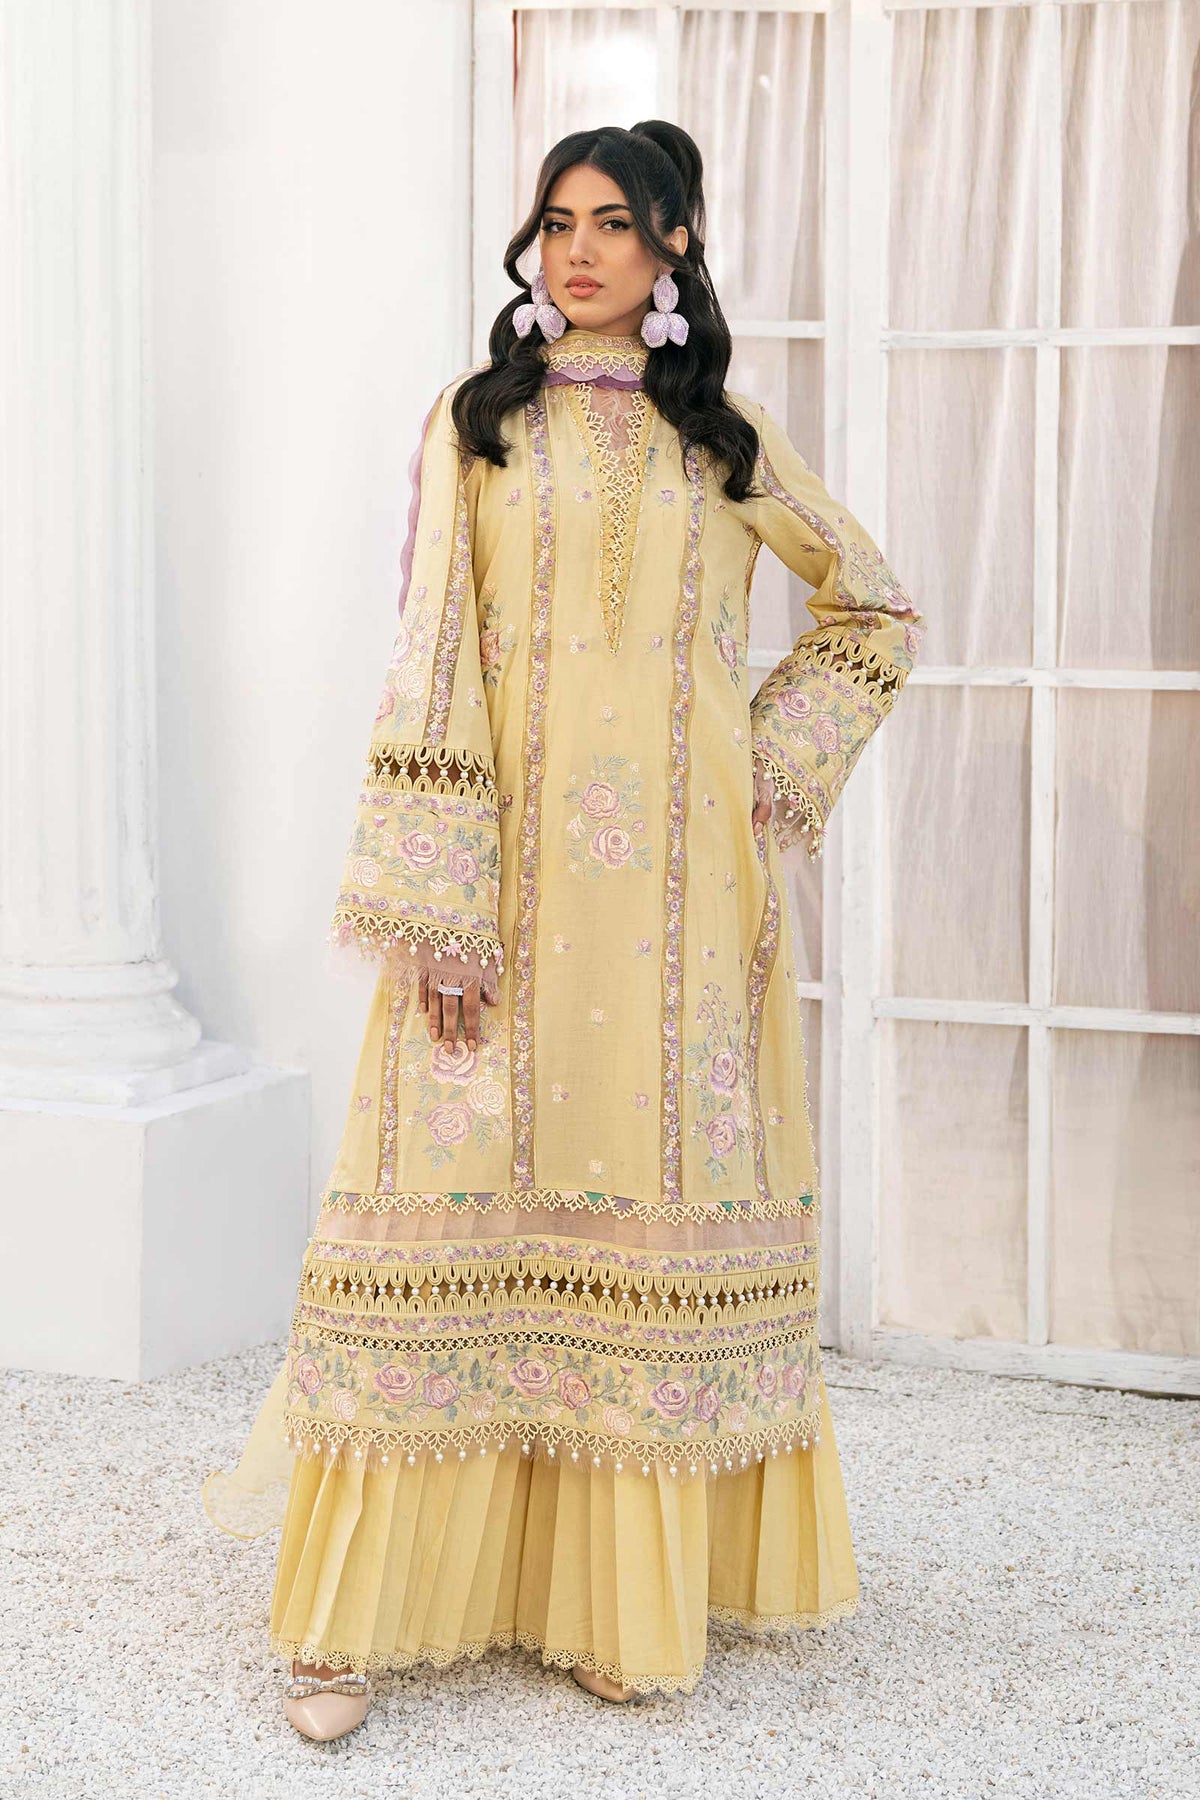
yellow embroidered net chiffon suit